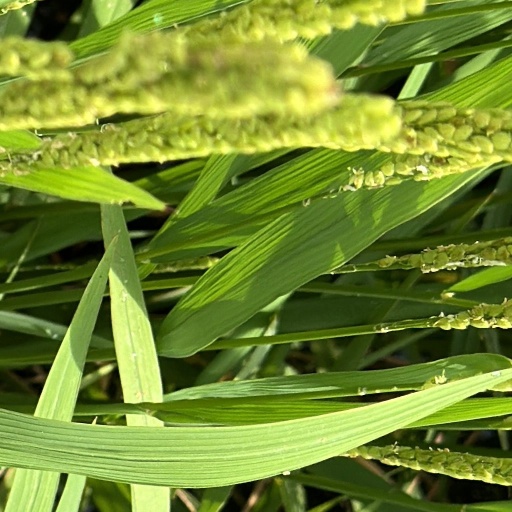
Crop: rice